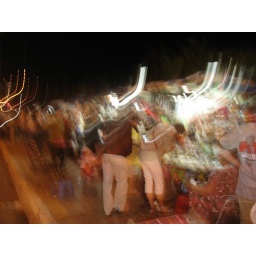
street market in vung tau